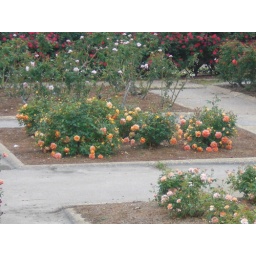
go too (orginal) to see the beauty of the orange rose in the tulsa rose garden in early spring!